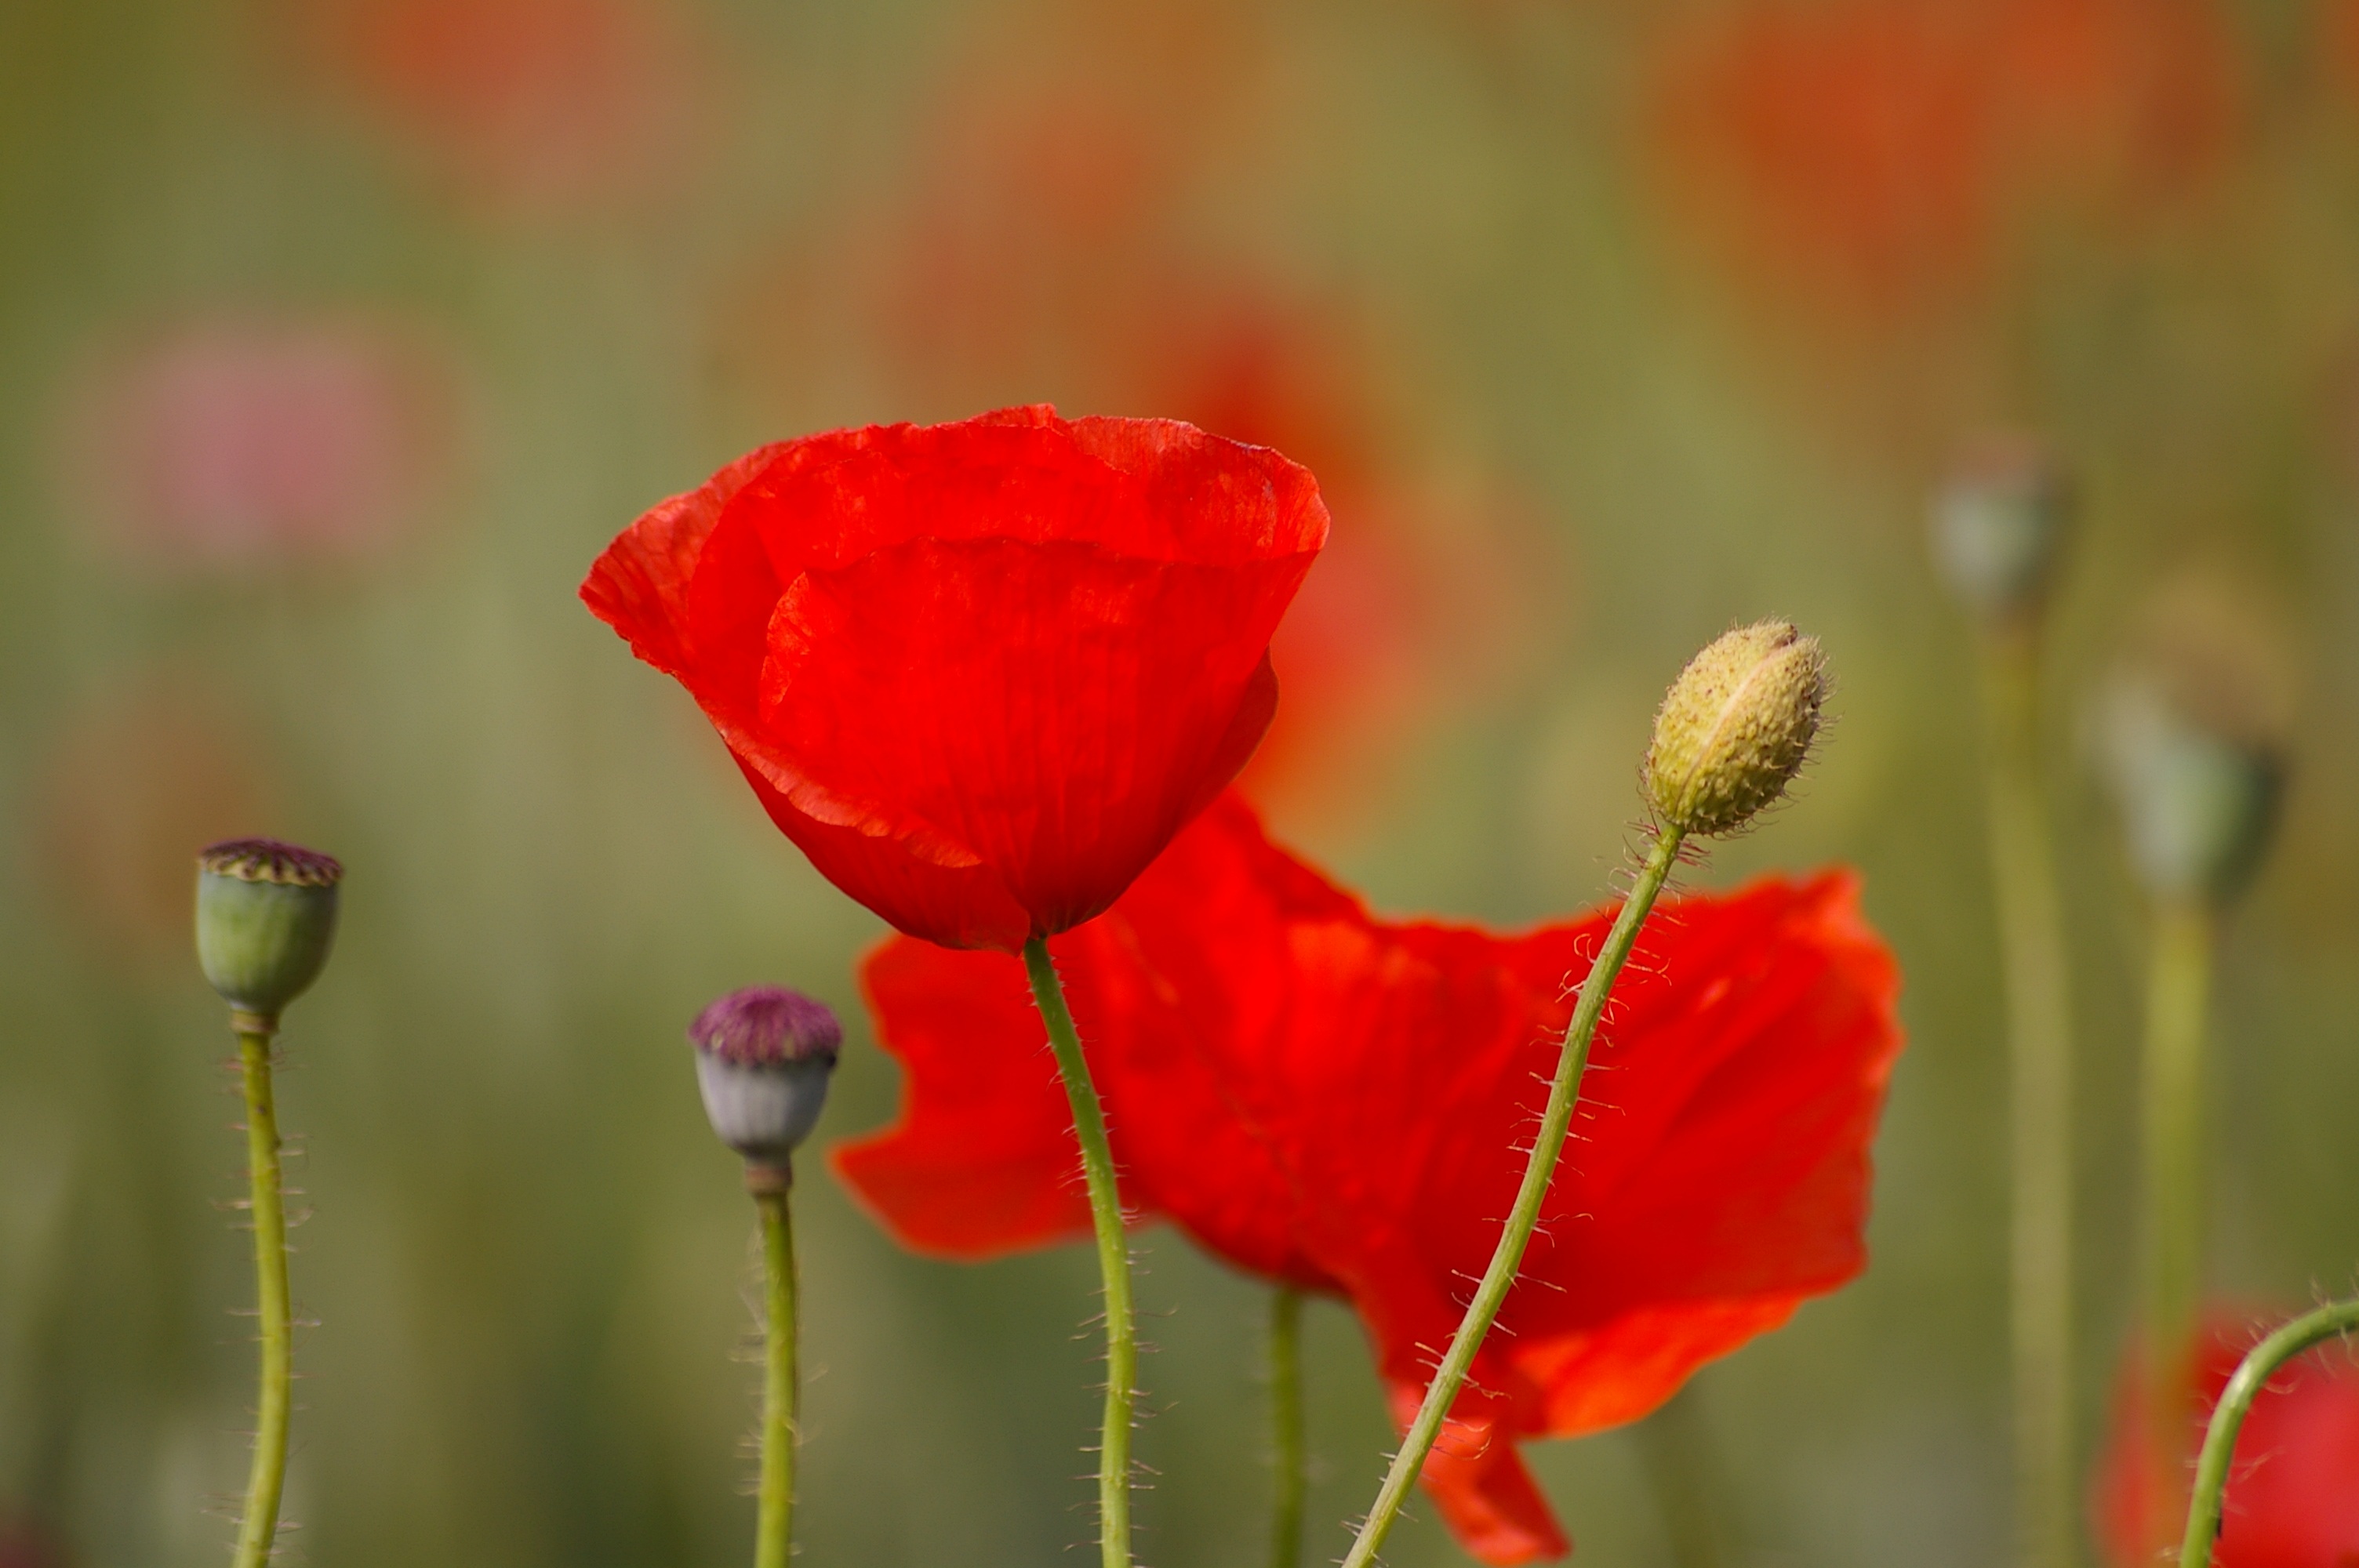
nature, blossom, plant, field, flower, petal, bloom, red, flora, wildflower, close up, red poppy, seeds, roadside, poppy, faded, coquelicot, macro photography, seeds was, flowering plant, flowering stems, seed capsules, plant stem, land plant, poppy family